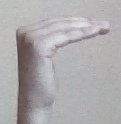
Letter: haa